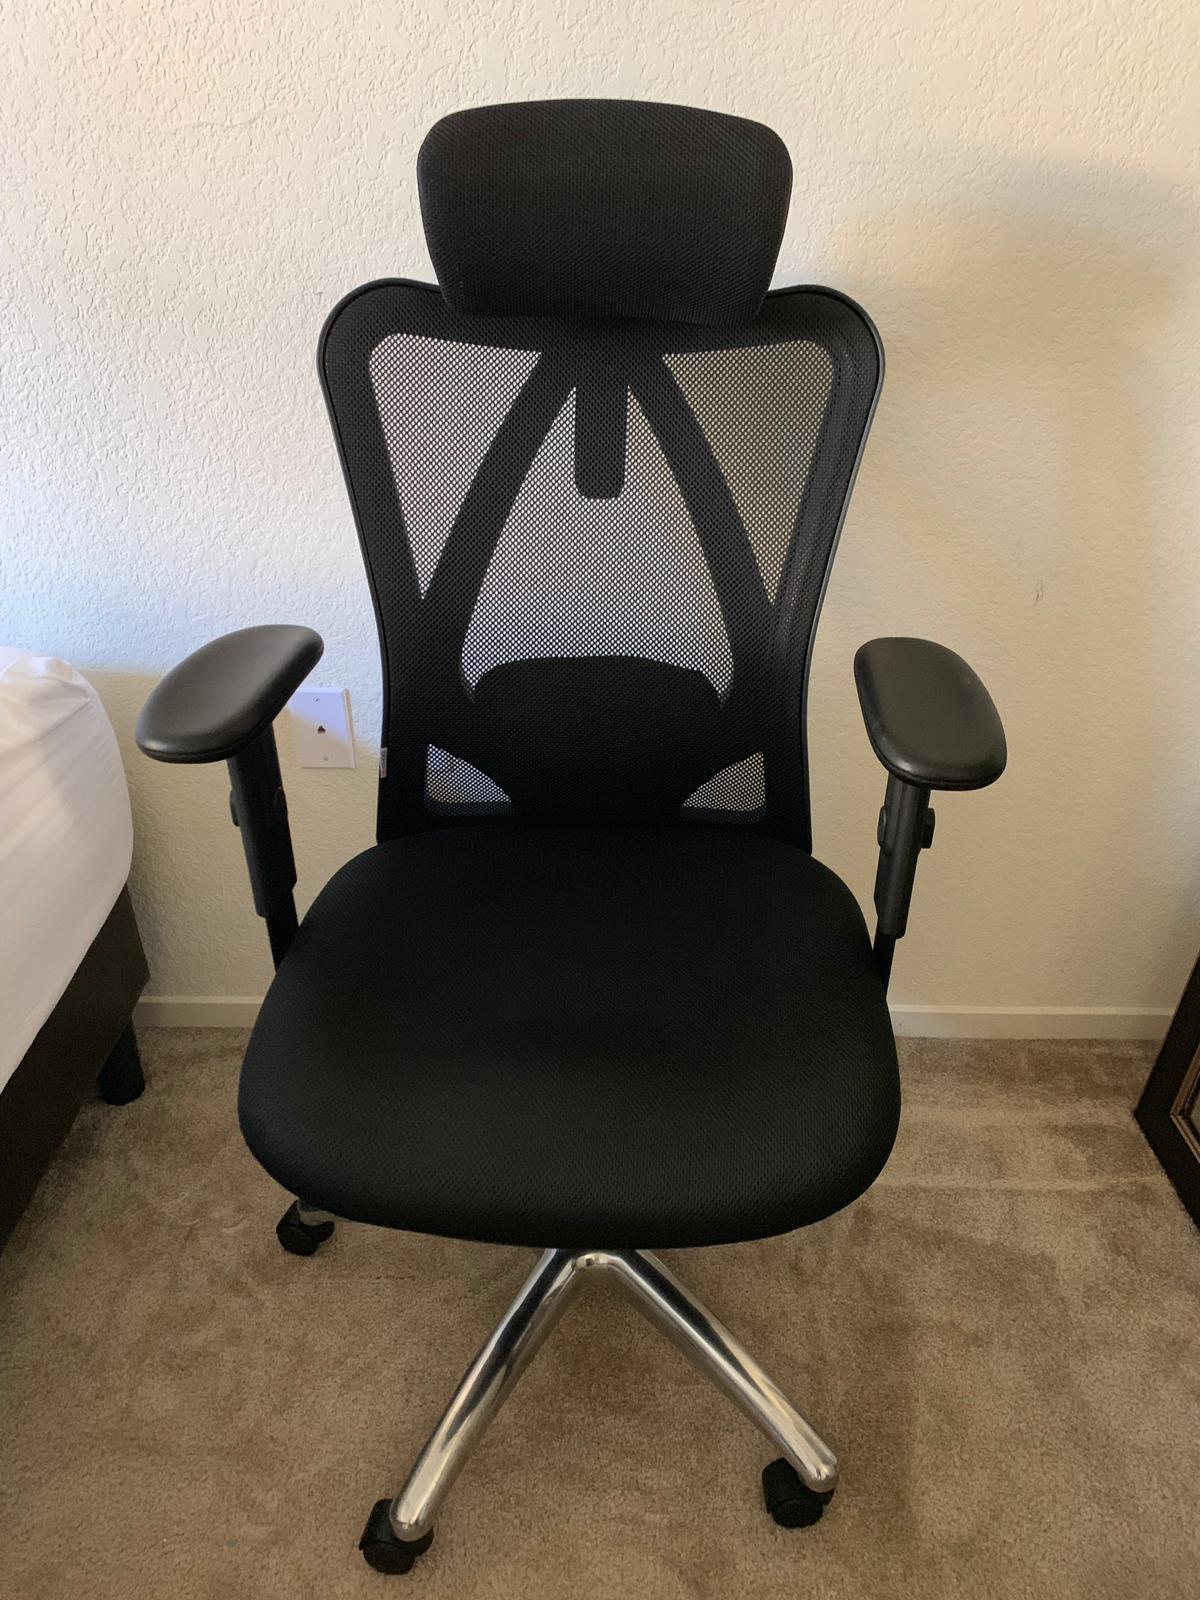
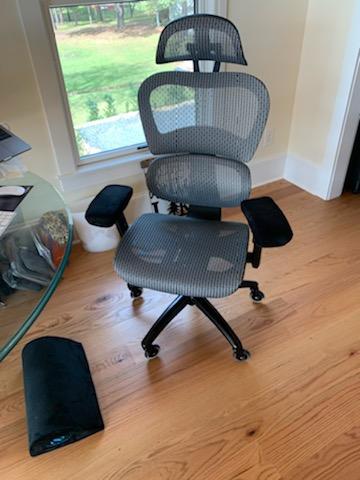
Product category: items_chair
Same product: no